2013 population census in Bosnia and Herzegovina

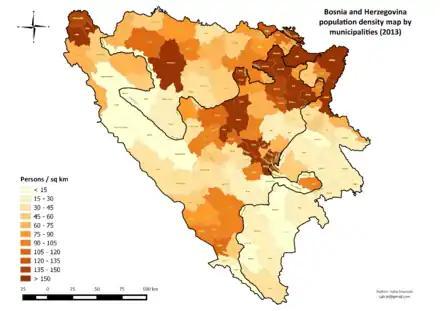
Population density in Bosnia and Herzegovina by municipality, early data from the 2013 census

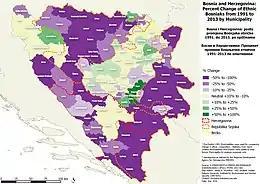
% change of the number of ethnic Bosniaks by Municipality from 1991 to 2013

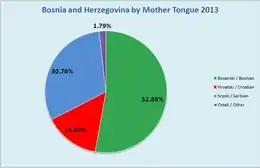
Bosnia and Herzegovina by Mother Tongue 2013

The final results published on 30 June 2016 included statistics on ethnic groups in Bosnia and Herzegovina.